Jan Willem van Ede

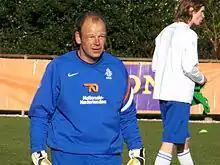
Jan Willem van Ede

Jan Willem van Ede (born 13 April 1963 in Utrecht) is a retired Dutch football goalkeeper.